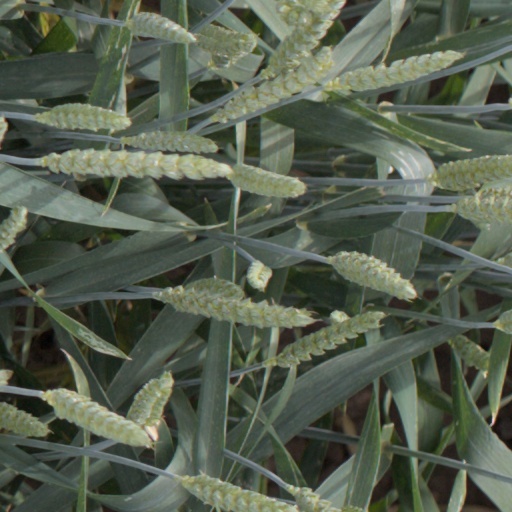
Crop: wheat